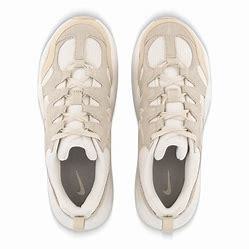
Brand: Nike
Model: Tech Hera